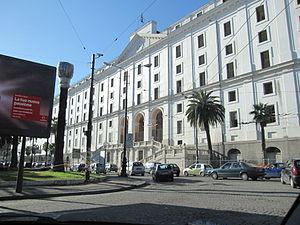
La liste des palais de la ville de Naples énumère essentiellement les structures d'intérêt historique et artistique qui ont été construites depuis la période médiévale jusqu'au XXIᵉ siècle. Selon l'historiographie et les sources officielles, on compte plusieurs centaines d'édifices qui ont un patrimoine riche d'histoire artistique, architecturale et civile qui s'est formé au cours de onze siècles.
Le Real Albergo dei Poveri nommé aussi Reclusorio, Serraglio et palazzo Fuga est le plus grand palais du centre historique de Naples. Situé sur la piazza Carlo IIl, il couvre une surface de 106 000 m² et sa façade blanche mesure 360 mètres de long et compte 174 fenêtres.